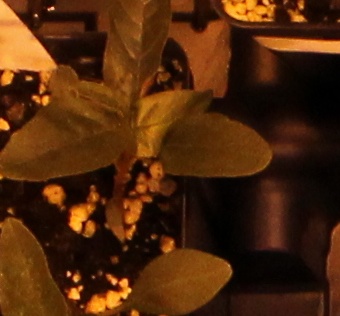
Label: Waterhemp